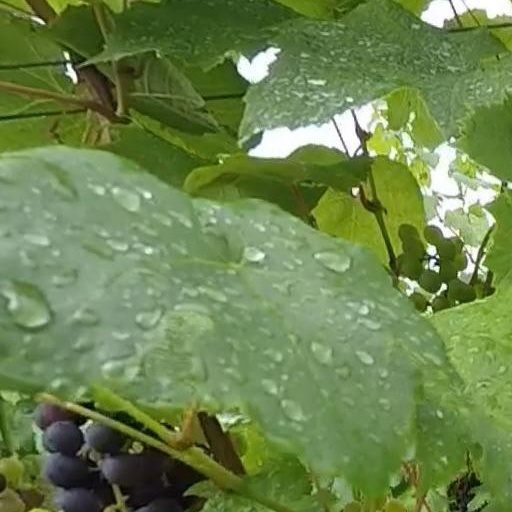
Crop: grape